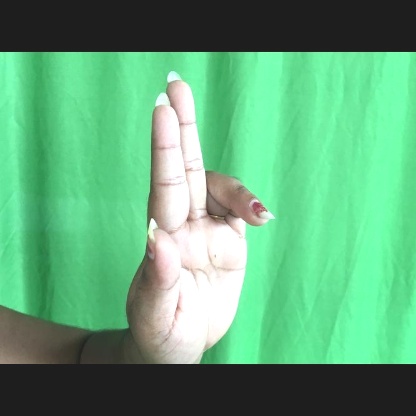
Mudra: Ardhapathaka